Jerilderie

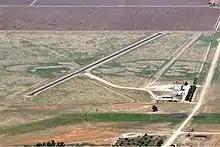
Jerilderie Airport, 2010

Prior to European settlement, the Jerilderie region was inhabited by the Jeithi Aboriginal people, and the name "Jerilderie" is thought to derive from their word for "reedy place".